Jean-Cyril Robin

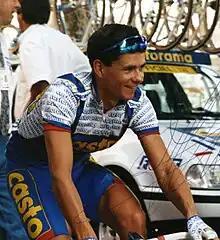
Robin at the 1993 Tour de France

Jean-Cyril Robin (born 27 August 1969) is a French former professional road racing cyclist.